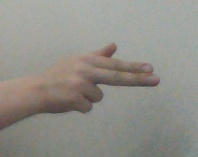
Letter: ghain